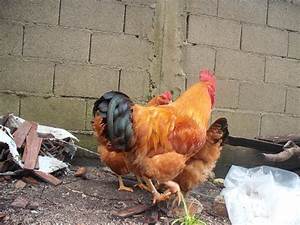
Label: chicken